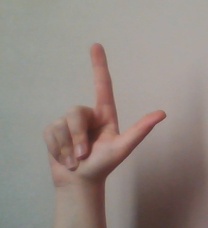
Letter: laam